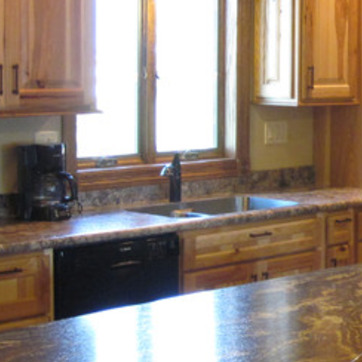
Material: metal